Khazeni family

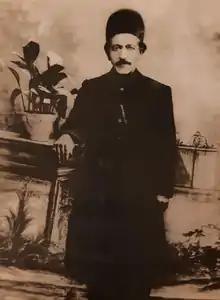
Agha Baba, Royal Qajar court member

The Khazeni family, Khazeni-Rad and Khazenifar family were a prominent Iranian industrial and mercantile family, active in Iran from the Qajar dynasty.